2015–16 Phoenix Suns season

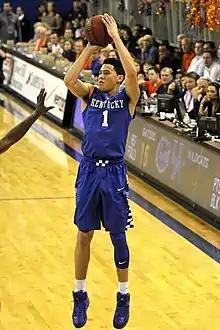
Devin Booker was selected by the Suns as their 13th pick during the 2015 NBA draft.

The Phoenix Suns have only one first round pick and one second round pick this season. Their sole first round pick was their own that was also a part of the NBA draft lottery. The Suns initially had two other draft picks as well (one from the Minnesota Timberwolves and the other from the Los Angeles Lakers, both of which were coincidentally the top picks of this season's draft), but they were both involved with trades the Suns made last season. Minnesota's first round pick (which had lottery protections this season) was traded to the Boston Celtics, where Phoenix got center Brandan Wright in exchange. However, the Lakers' pick (which was top 5 protected this season) was moved in the trade deadline extravaganza of 2015, with Phoenix gaining guard Brandon Knight from the Milwaukee Bucks (as well as other players and future first round draft picks) in exchange for Milwaukee gaining the Suns' center Miles Plumlee and then-rookie point guard Tyler Ennis, as well as the Philadelphia 76ers' point guard Michael Carter-Williams, and Philadelphia getting the Lakers' protected first round pick out of it. The lone second round pick they have is also the pick they had on their own accord in spite of having a declining record when compared to two seasons ago in the process.